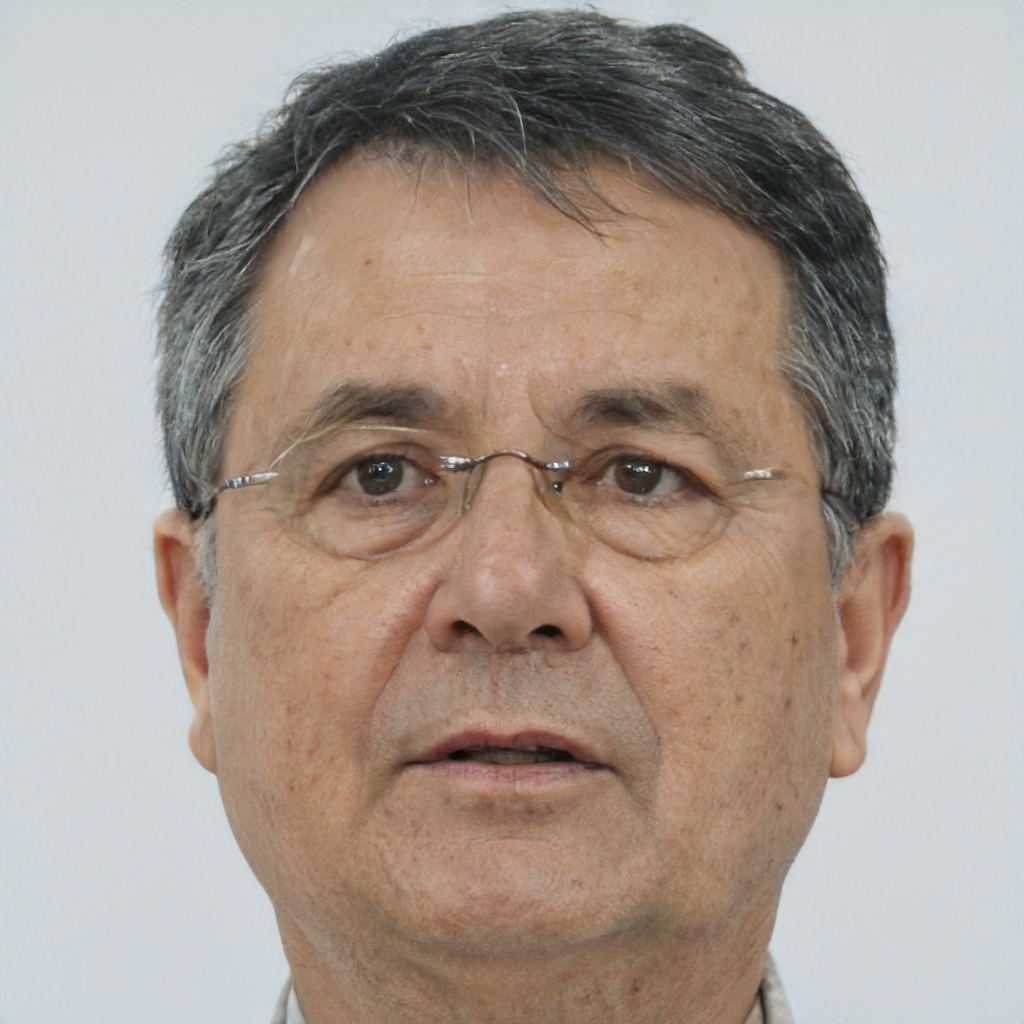
Gender: Male